H. Garratt-Adams

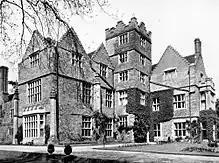
Kinnersley Castle, Garratt-Adams' home and the location of his hoard of philatelic literature.

Henry Garratt-Adams (13 April 1916 – 6 September 1992) was a British philatelist, philatelic publisher and dealer in philatelic literature based in Kinnersley Castle in Herefordshire, England. After his death, a large hoard of philatelic literature was found at the castle that included many rare items dating to the earliest days of philately.